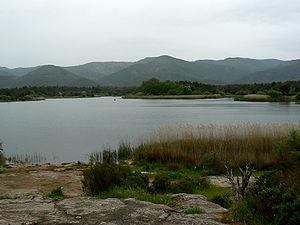
Le Lac des Escarcets est un lac artificiel situé dans le Var, sur la commune du Cannet-des-Maures, créé dans le cadre de la lutte contre les incendies par les services de l'état en 1969.